Tato (footballer, born 1992)

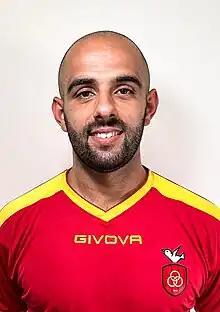
Tato with Toma Maglie in 2023

Luis Alberto Díez Ocerín (born 9 July 1992), commonly known as Tato, is a Spanish footballer who plays for Víkingur Ólafsvik as a midfielder.